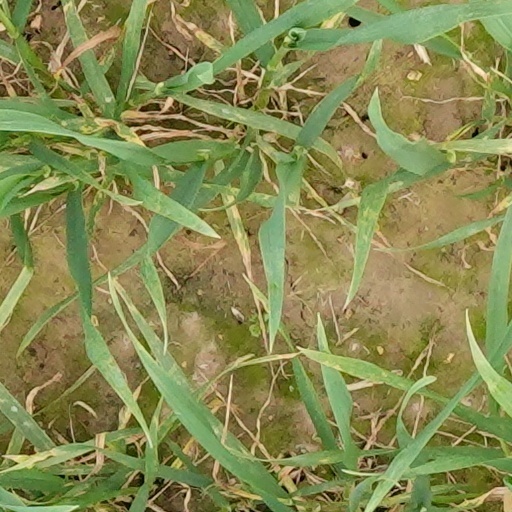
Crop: wheat